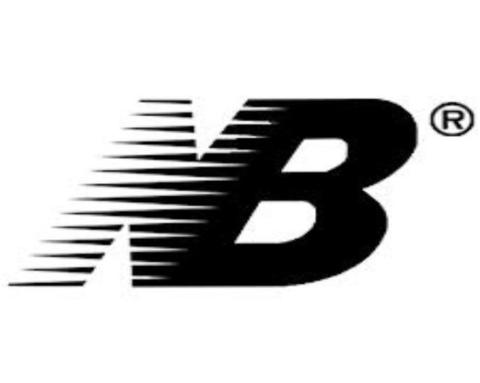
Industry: Clothes